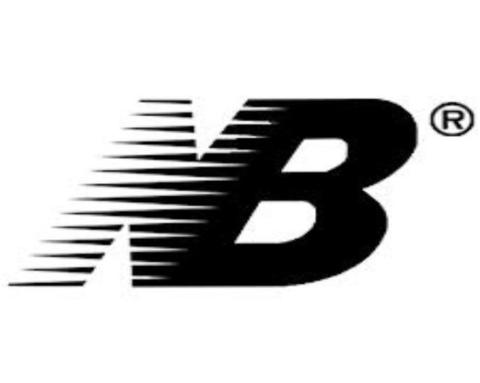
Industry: Clothes